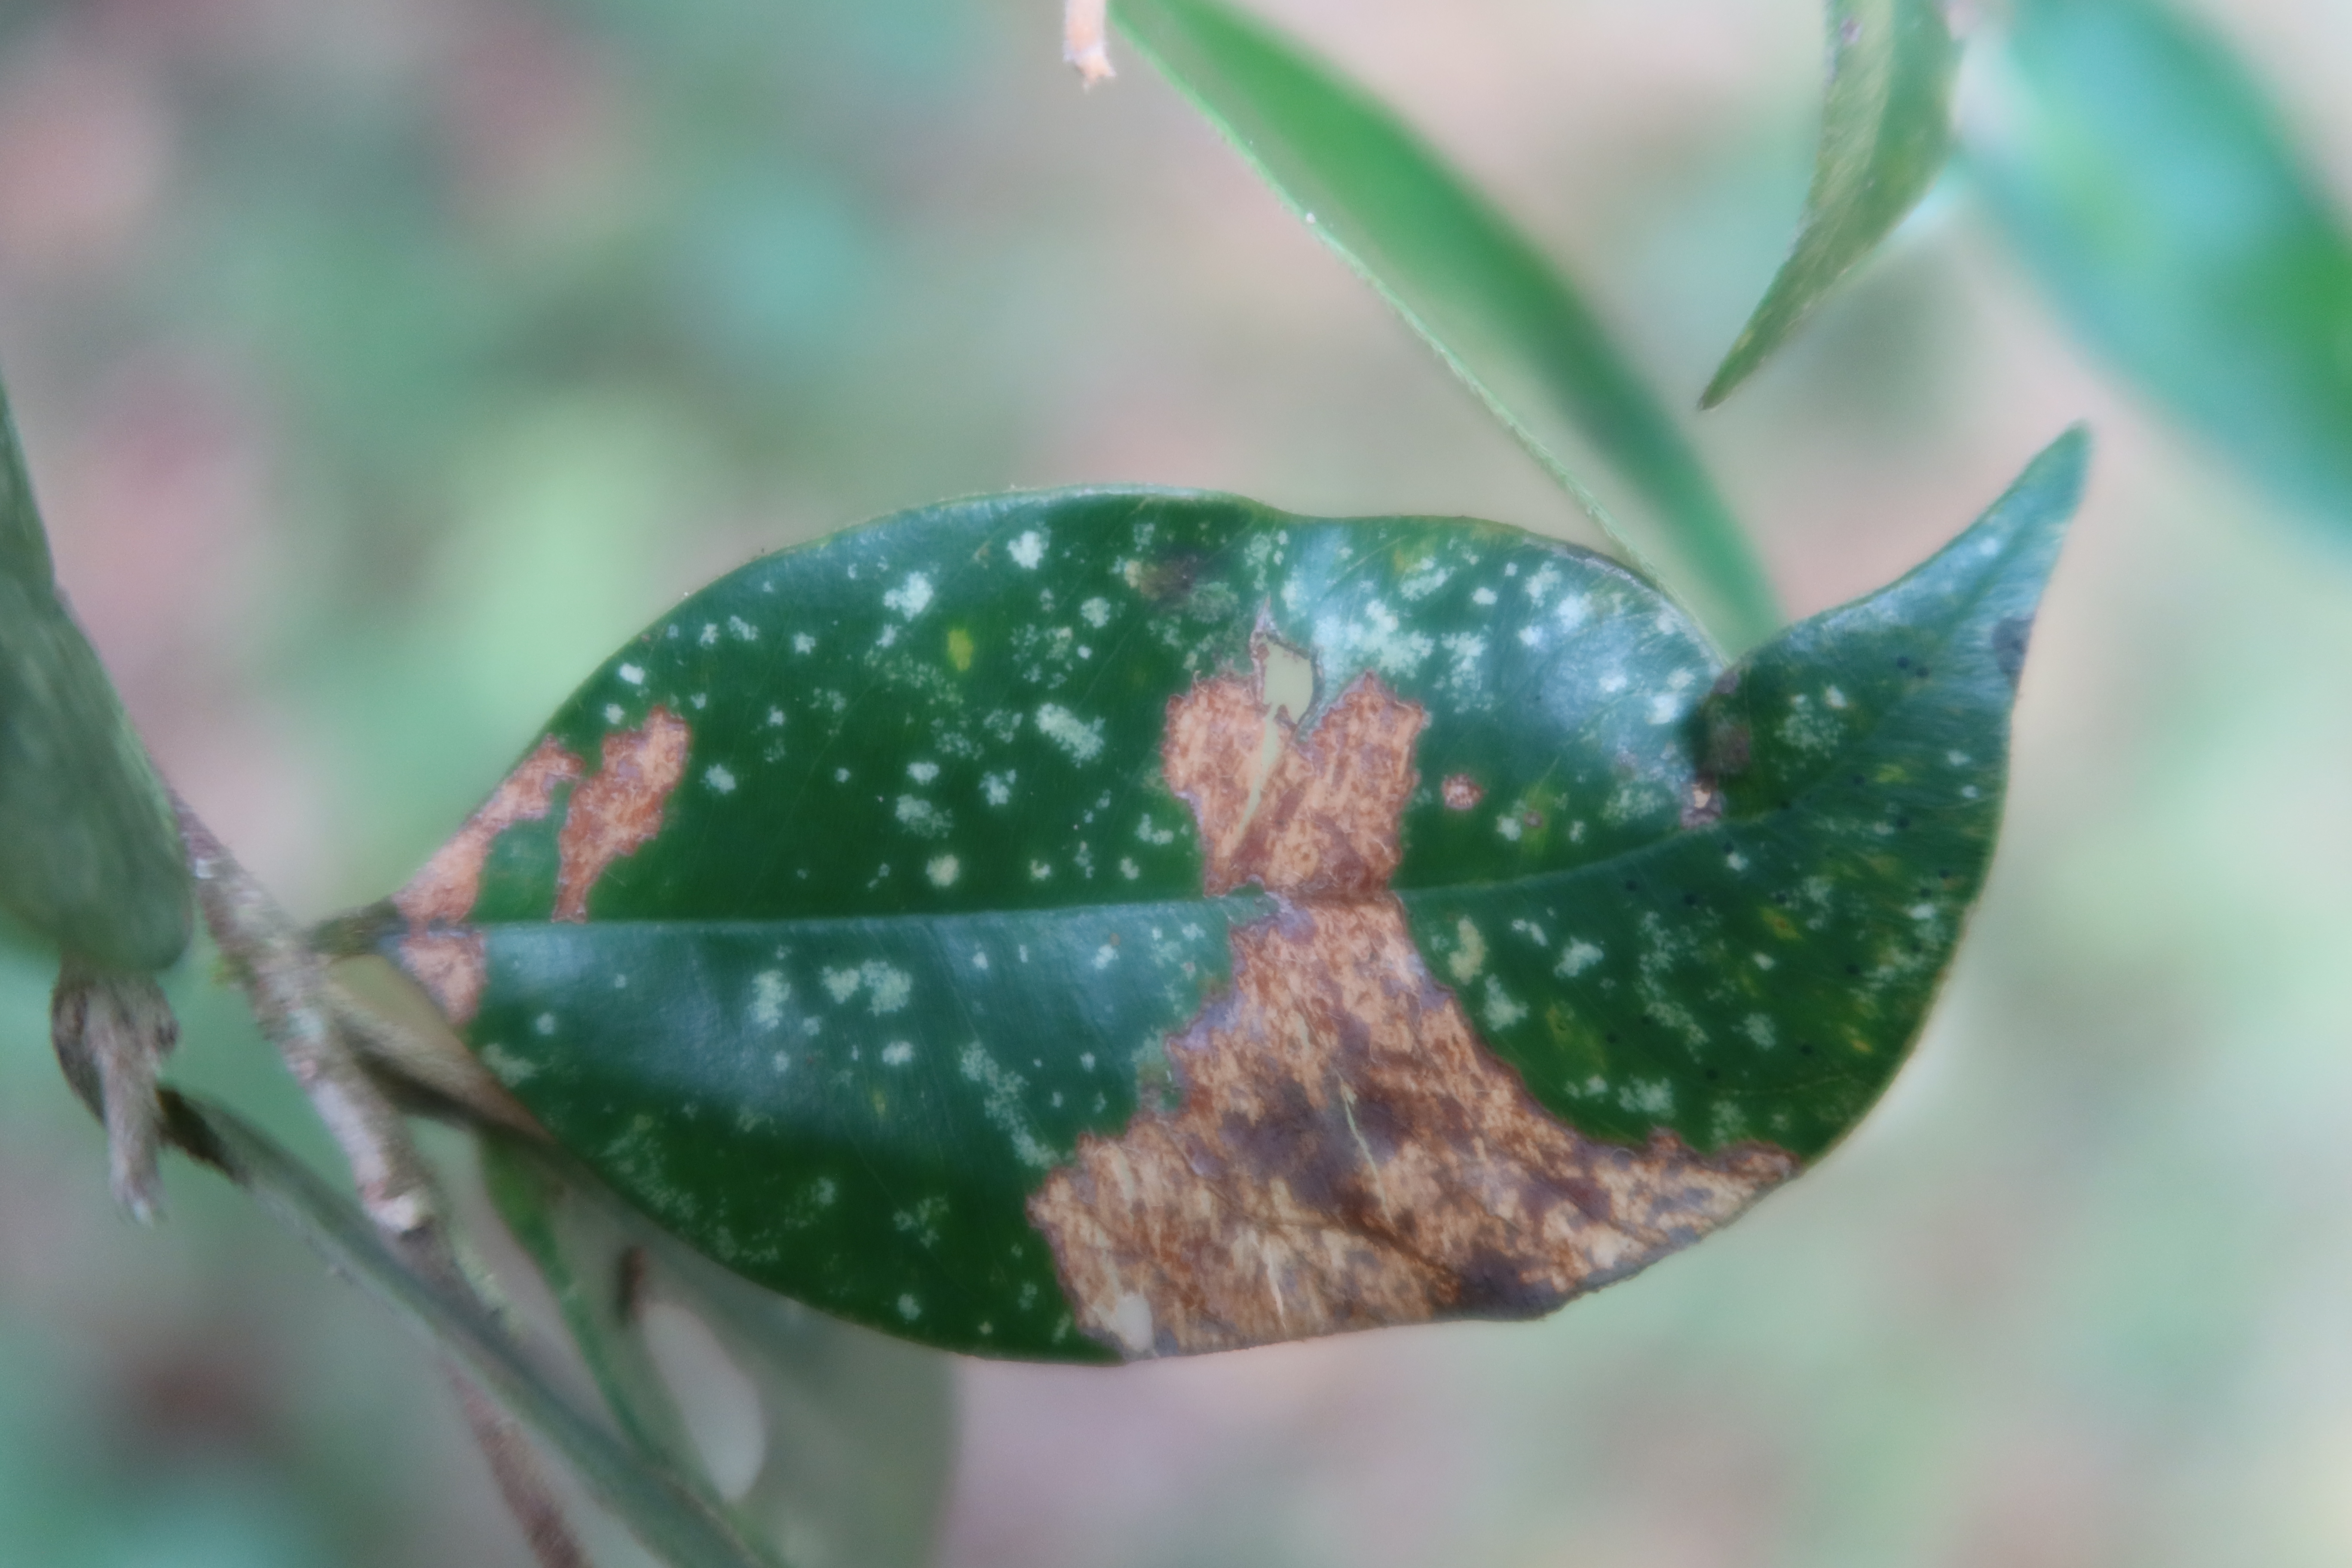
Label: Black spots